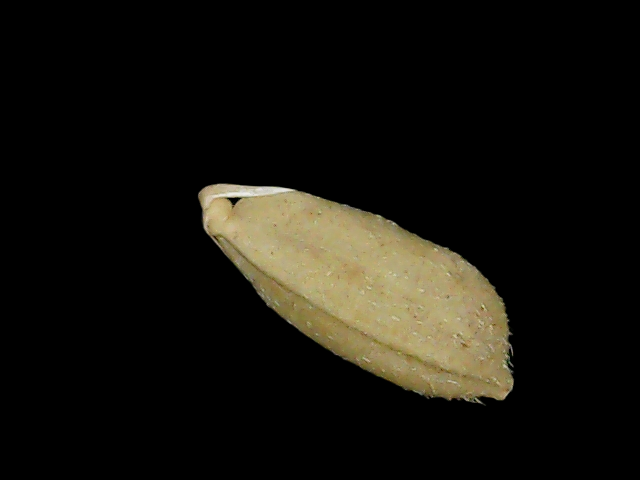
Rice variety: Bd52